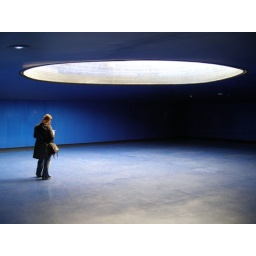
Really nice space with inscriptions on the glass dome of the entries in the book of condolences by people from all over